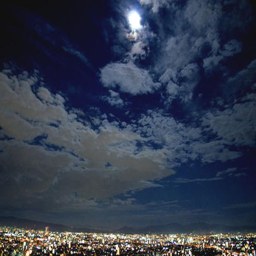
person caught the blue moon from her balcony on the 34th floor .